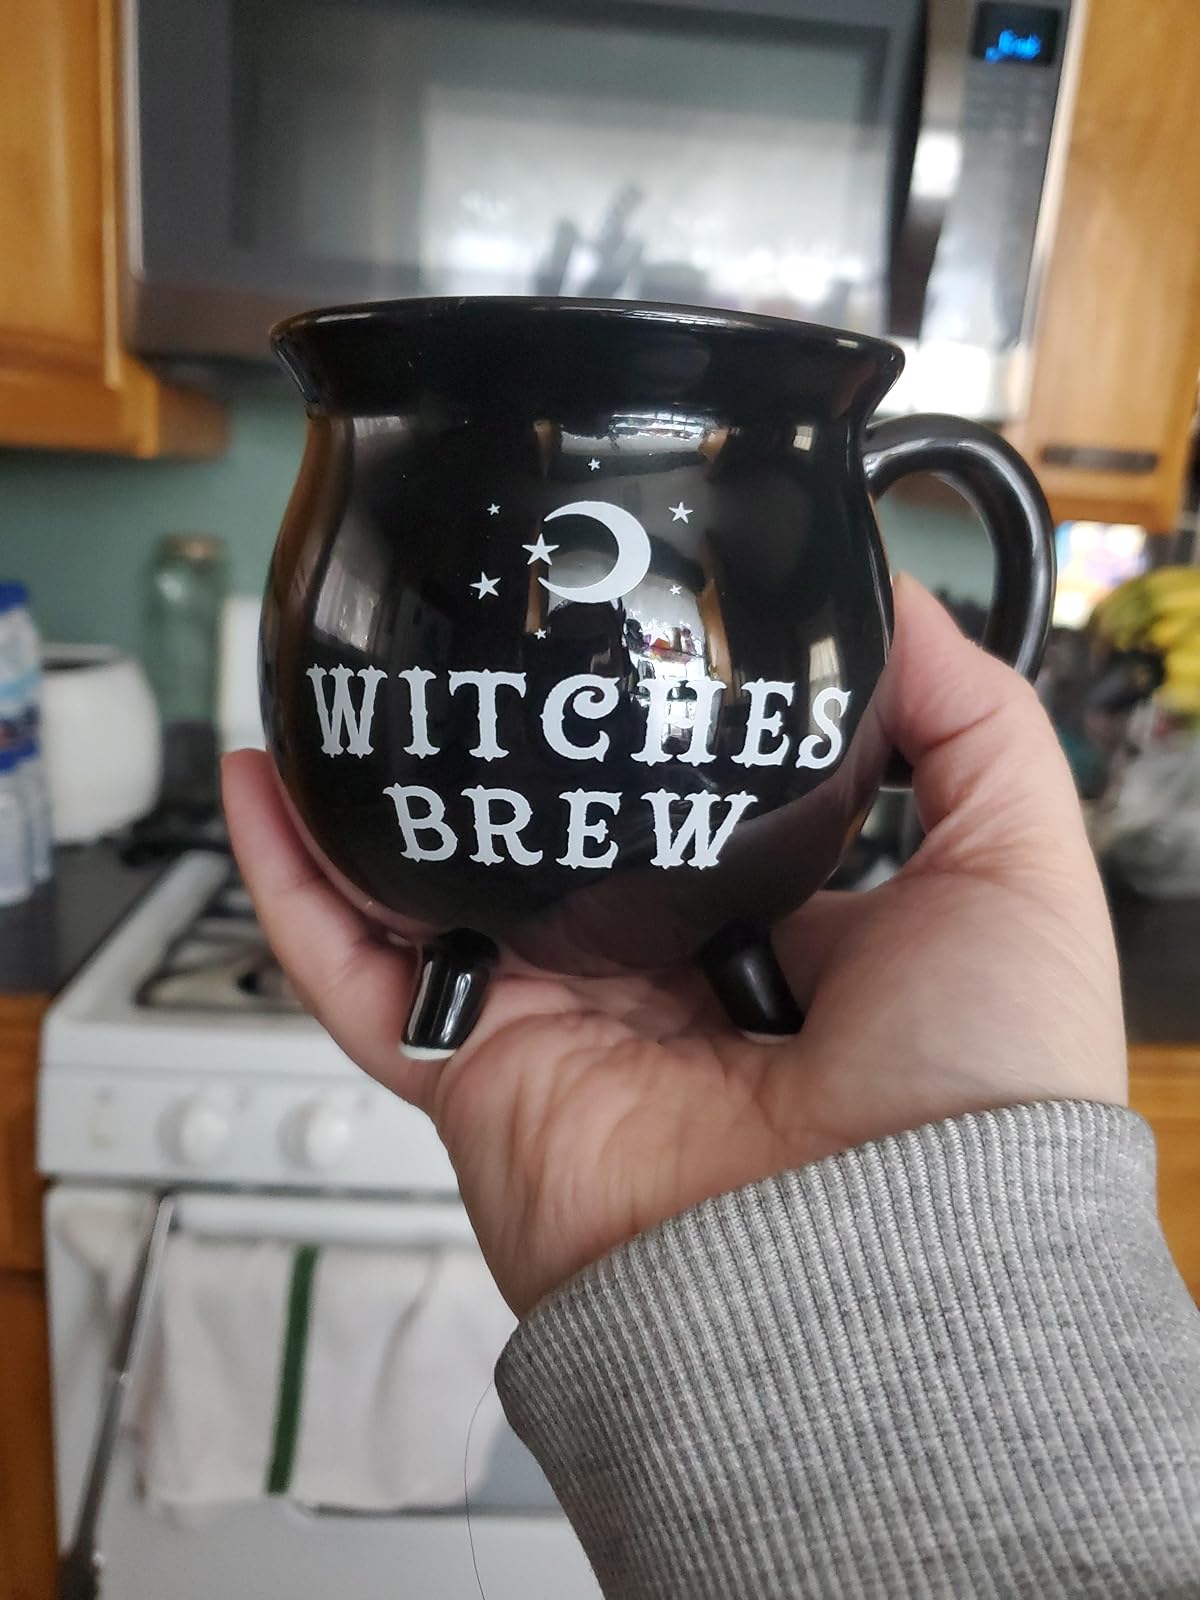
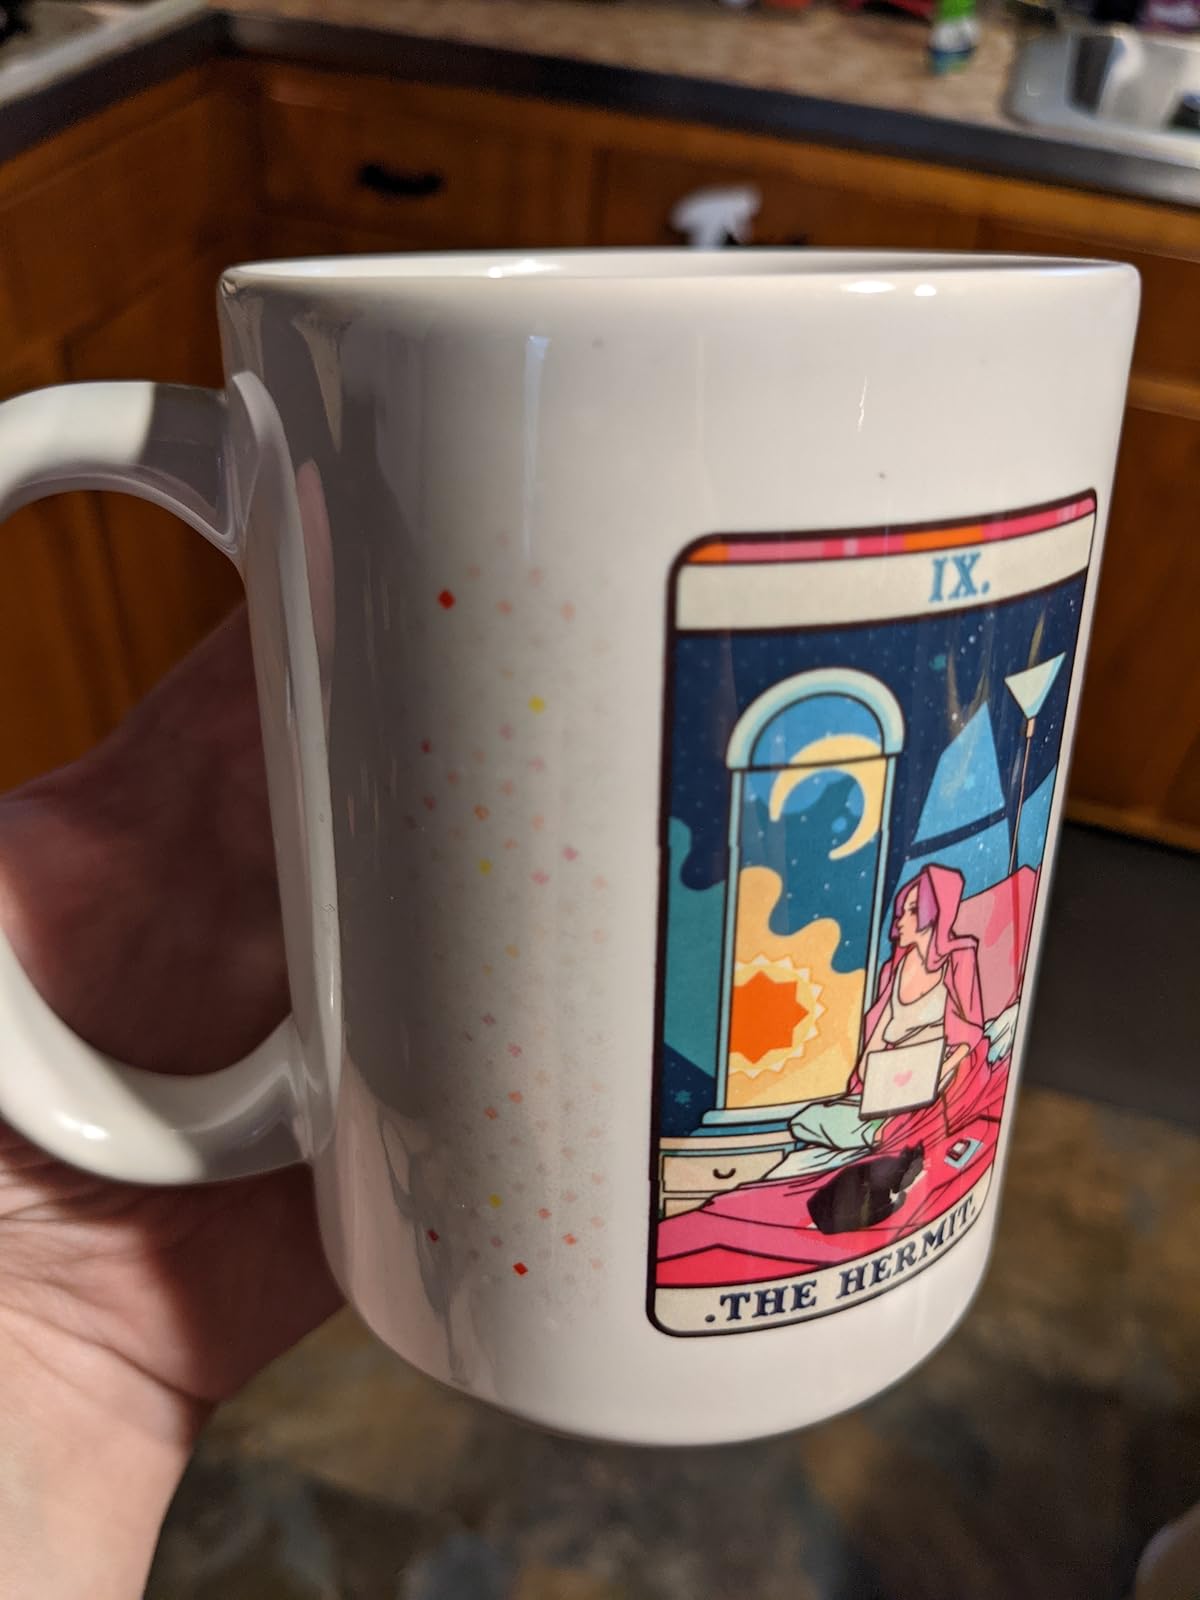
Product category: items_mug
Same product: no